List of NCIS characters

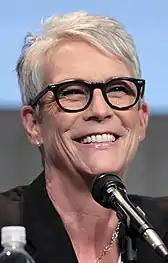
Jamie Lee Curtis appeared as Dr. Sam Ryan.

Dr. Samantha Ryan (Jamie Lee Curtis) is a psychologist, criminal profiler and Director of PsyOps. She is introduced in the episode "Psych Out" when a patient, a Navy warfare psychologist, of her colleague is found dead and Gibbs and his team are called in to investigate. She begins a romantic relationship with Gibbs and frequents his house, even causing him to be uncharacteristically late for work once. Like Gibbs, she has a young child, a son, and is either divorced or separated from her partner/husband. While Gibbs and Ryan try to keep their relationship strictly professional when at the office, Gibbs' agents and Ryan's co-workers frequently speculate on their relationship, as seen in "The Tell". Her last appearance is in "Till Death Do Us Part" when she is threatened by terrorist Harper Dearing, who is seeking revenge on everything and anyone connected with the Navy for the death of his son.